Yulia Peresild

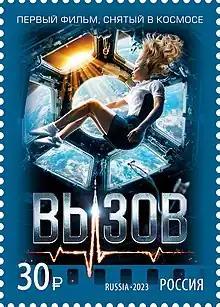
Russian stamp dedicated to the film "The Challenge"

She was selected as a member of the crew of Soyuz MS-19, which launched on 5 October 2021, in order to shoot the film "The Challenge" (2023 film) with Klim Shipenko. Her name was chosen from a shortlist of 20 actresses, and was announced on 14 May 2021. On 17 October, she returned to Earth on board Soyuz MS-18.